Salaah Al-Yahyaei

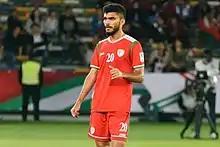
Al-Yahyaei with Oman at the 2019 Asian Cup

Salah Said Salim al-Yahyaei (born 17 August 1998), commonly known as Salaah al-Yahyaei, is an Omani footballer who plays playmaker for Seeb and the Oman national team.